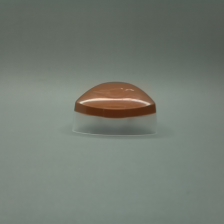
Color: white/transparent
Cap type: flip-top cap